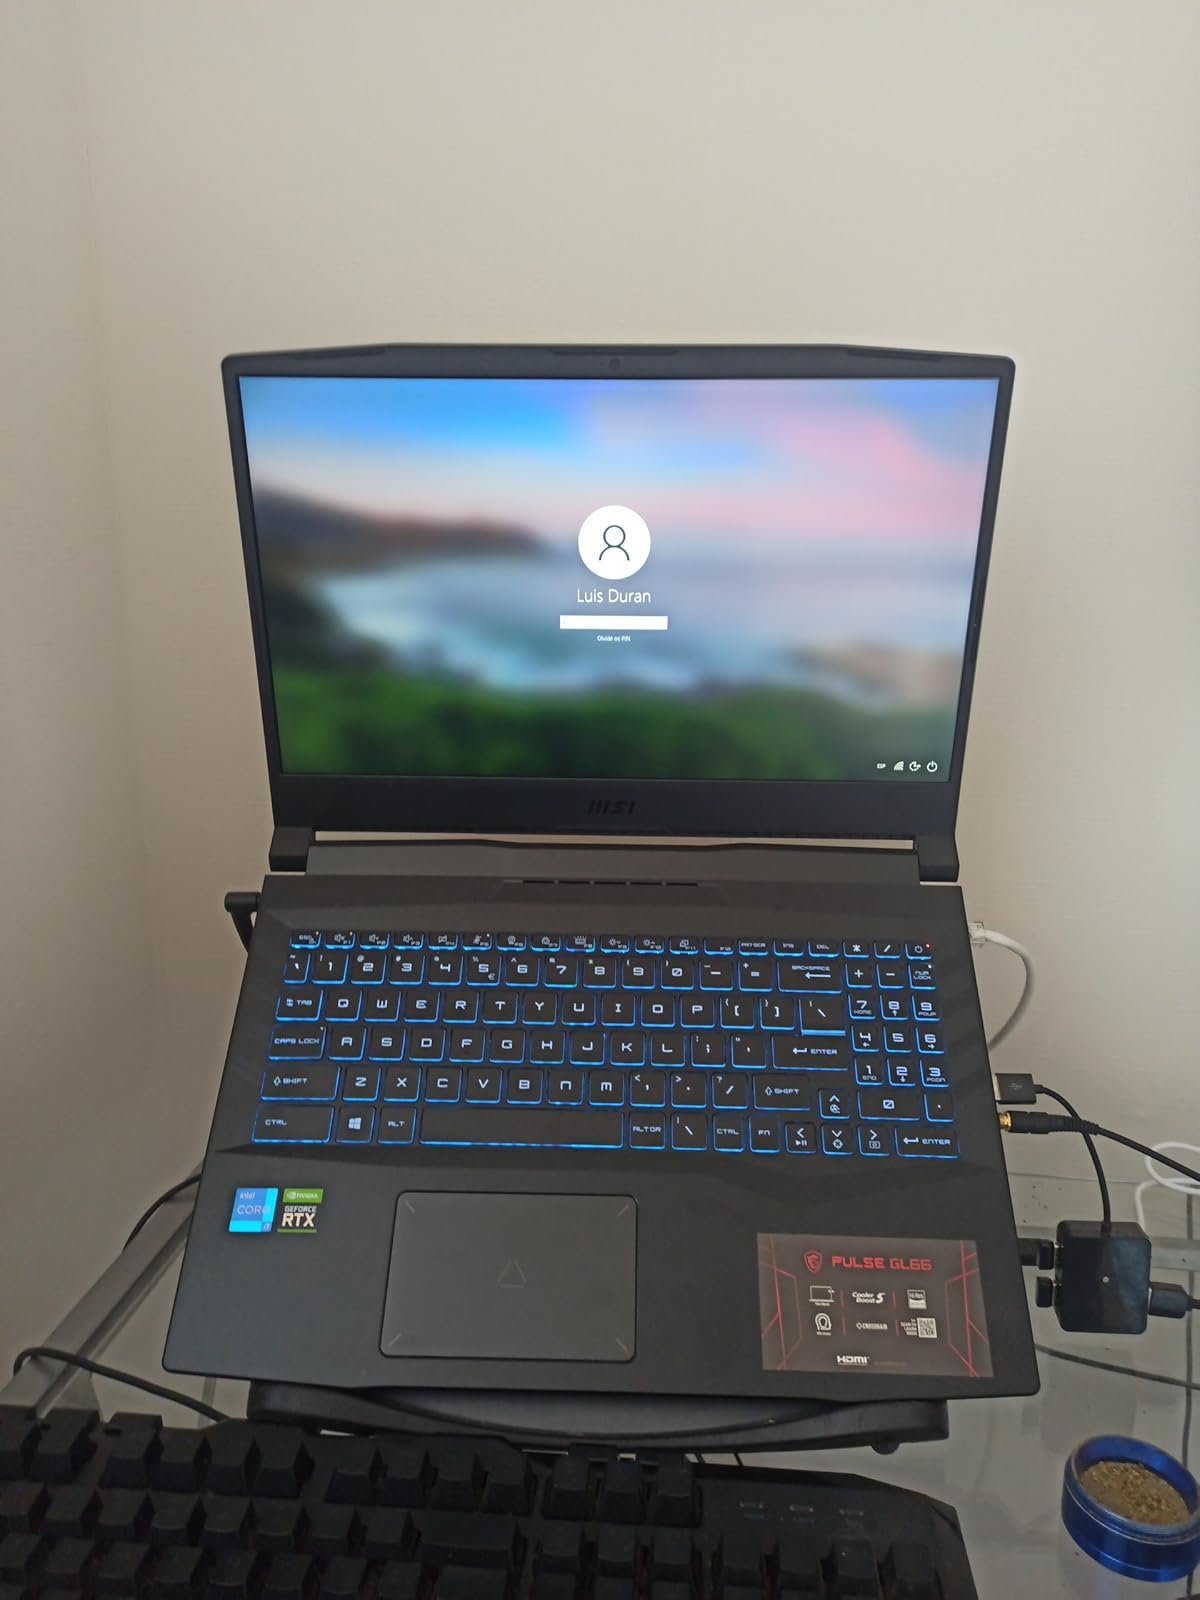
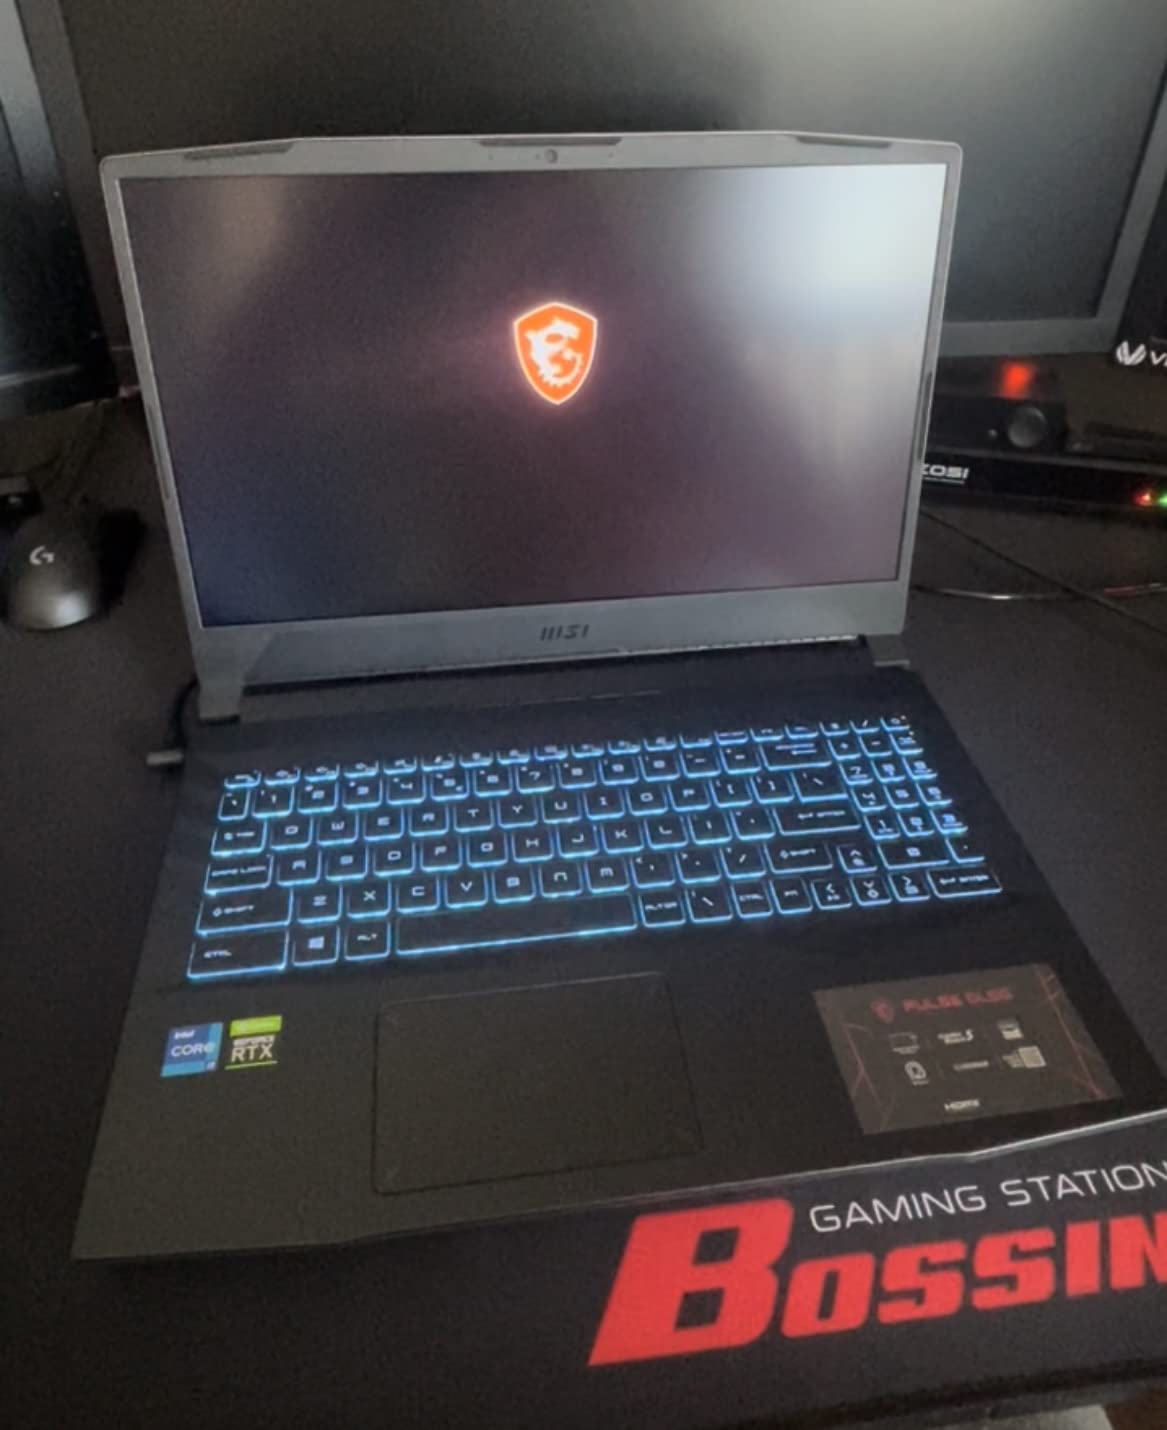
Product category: laptop
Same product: yes